Shatter Me (song)

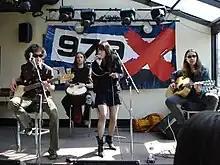
Lzzy Hale, member of the band Halestorm, sang the lyrics of the song.

According to Stirling, she had never heard of Lzzy Hale or Halestorm before but she needed a rock-star female vocalist. In an interview, Stirling stated "It was so important for me to find the right singer for it, because I had in my mind the idea of who I wanted. I love vocalists like Hayley Williams from Paramore and Amy Lee from Evanescence, so I really wanted a powerhouse, rock-star female vocalist."